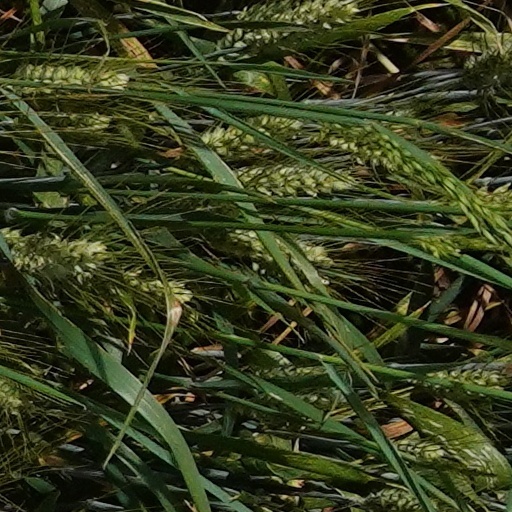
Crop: wheat